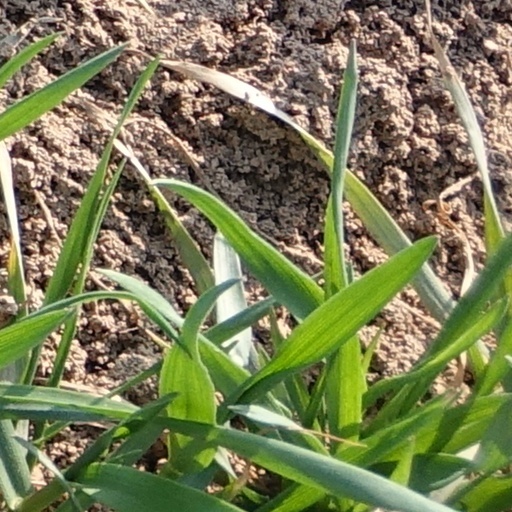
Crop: wheat